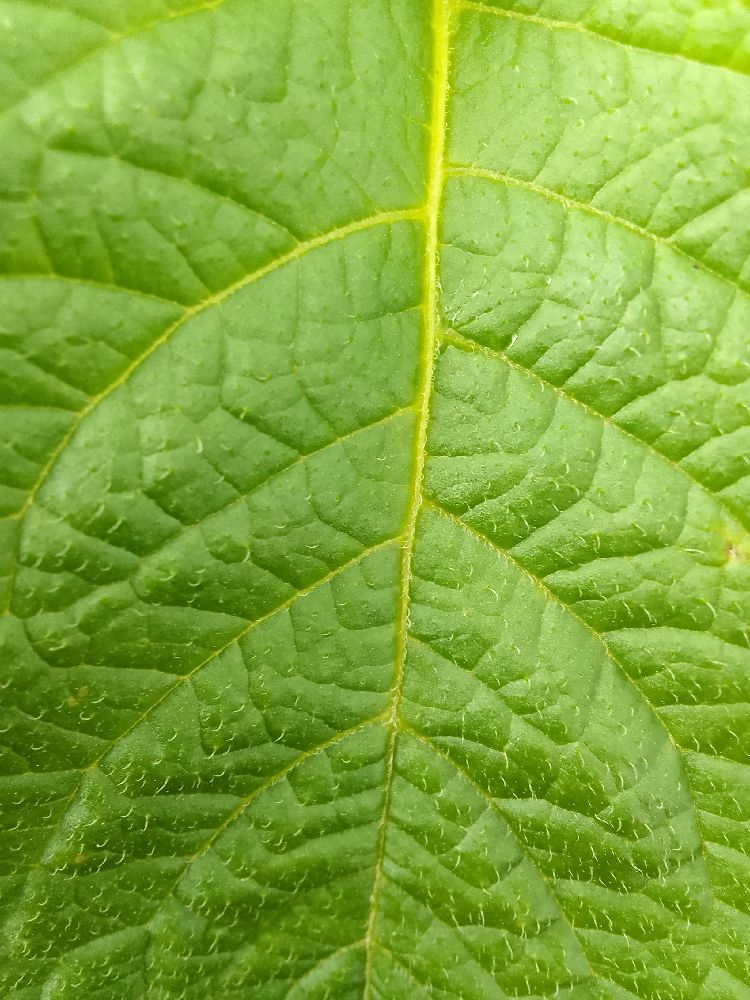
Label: Healthy